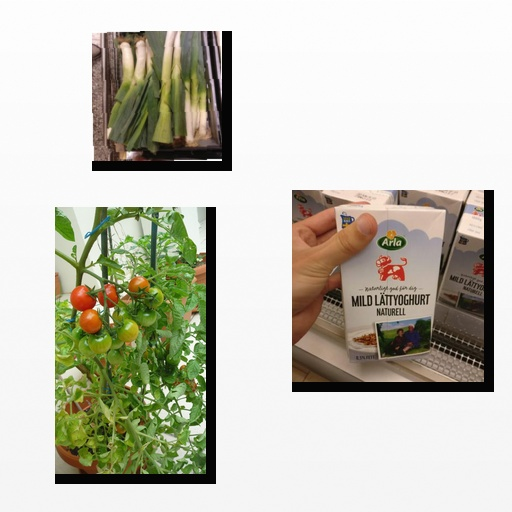
Food items: tomato, leek, natural_low_fat_yogurt